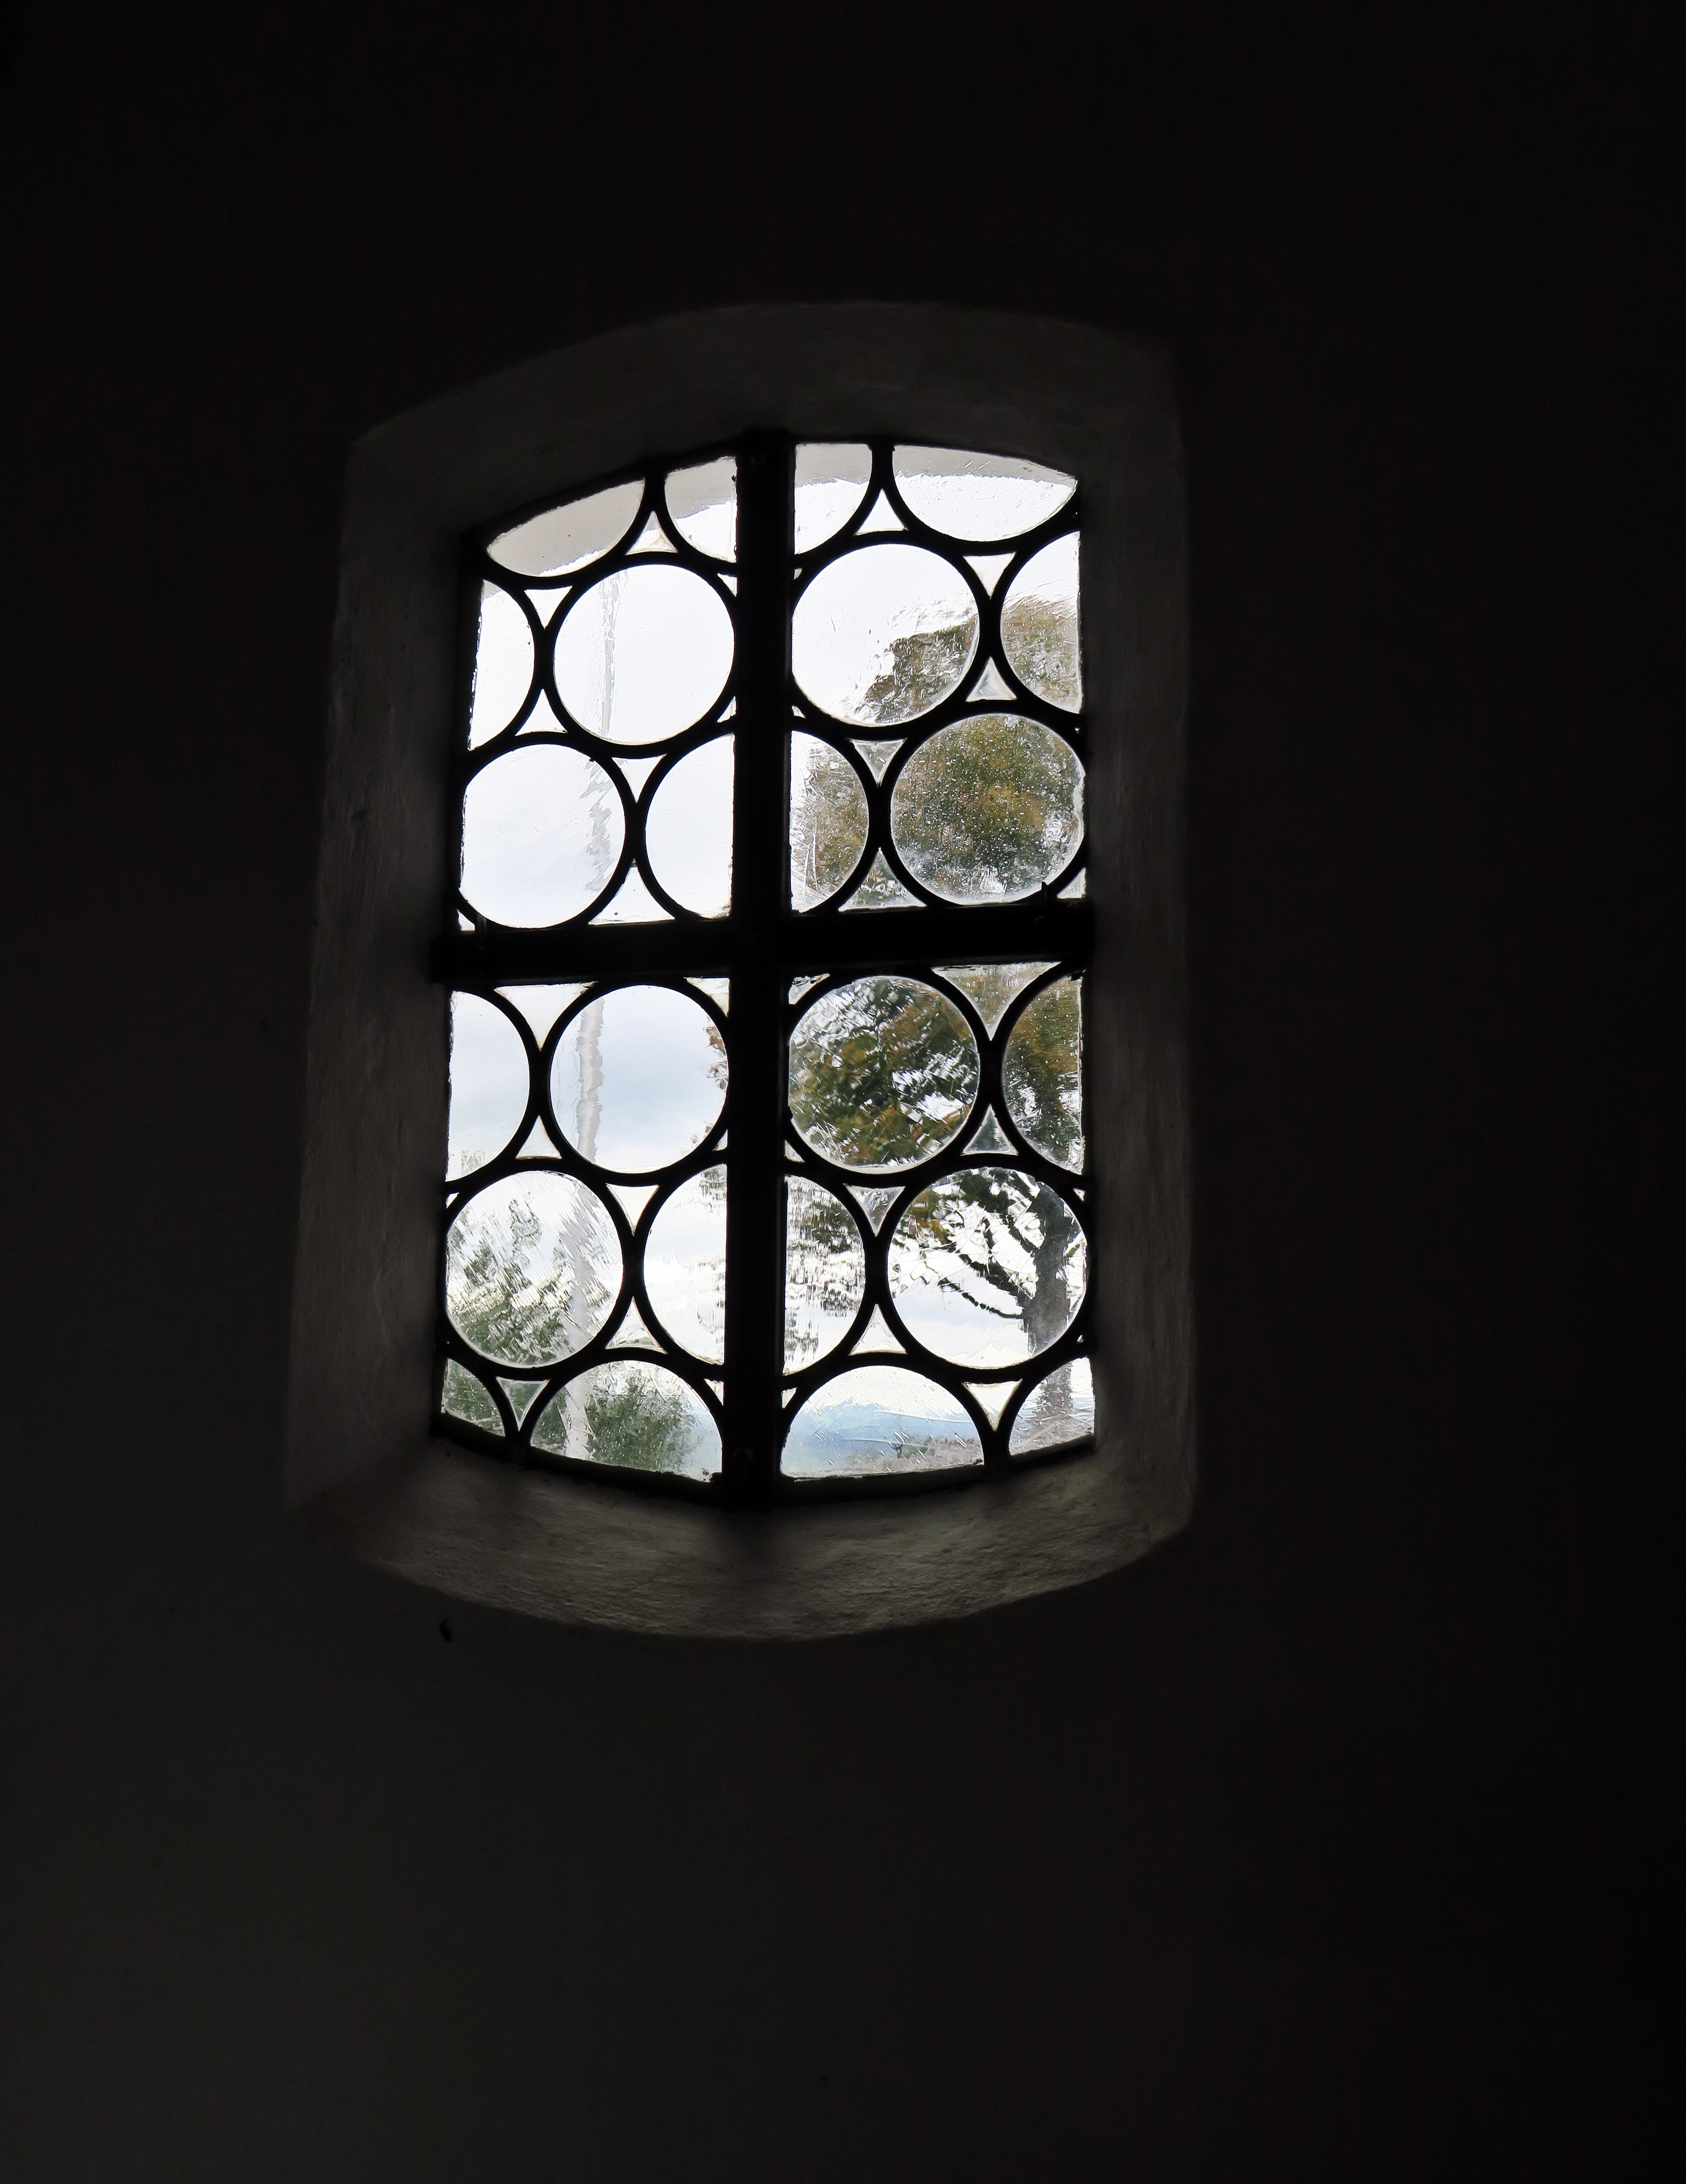
light, white, window, glass, dark, ceiling, church, lamp, black, lighting, material, stained glass, circle, inside, symmetry, light fixture, out, church window, daylighting, hohenpei enberg